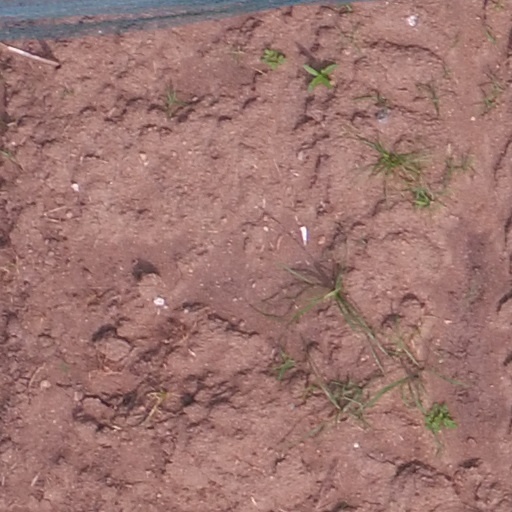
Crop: maize; corn